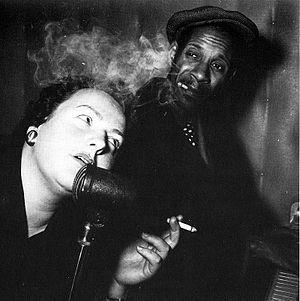
Jimmy Woode né le 23 septembre 1926 à Philadelphie ou 1929, mort le 23 avril 2005 est un contrebassiste et compositeur de jazz américain.